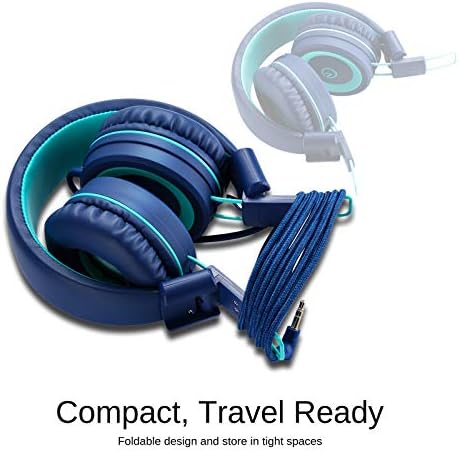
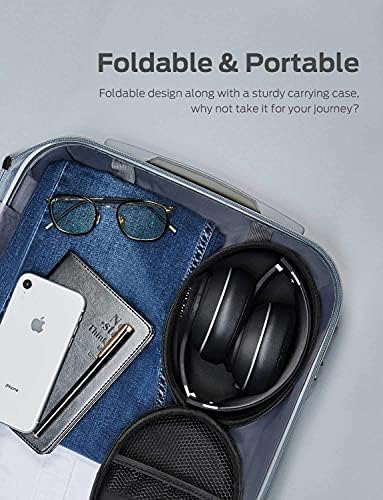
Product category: headphones
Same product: no